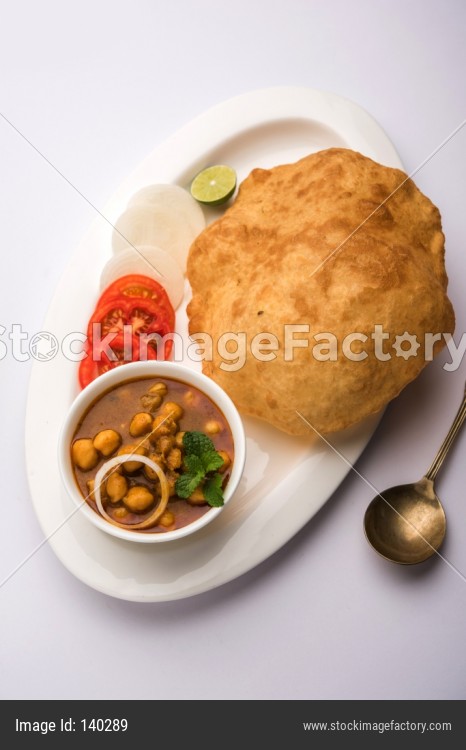
Dish: chole_bhature